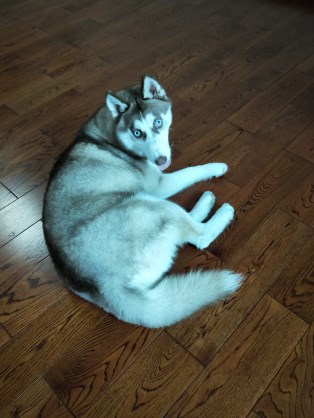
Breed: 1160-n000003-Siberian_husky